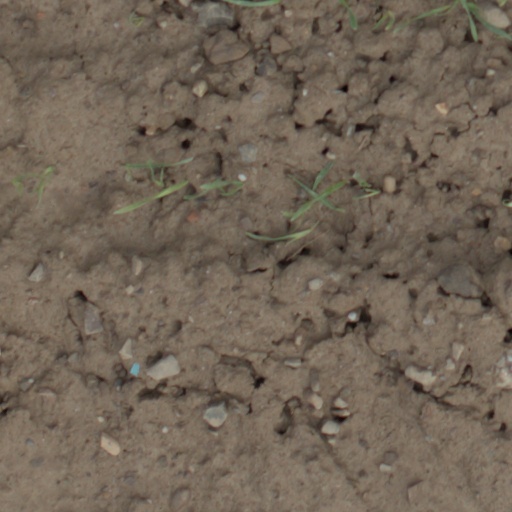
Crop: wheat